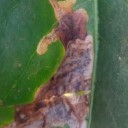
Label: Miner